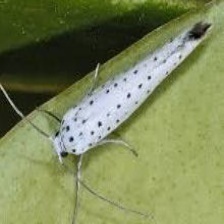
Species: BIRD CHERRY ERMINE MOTH